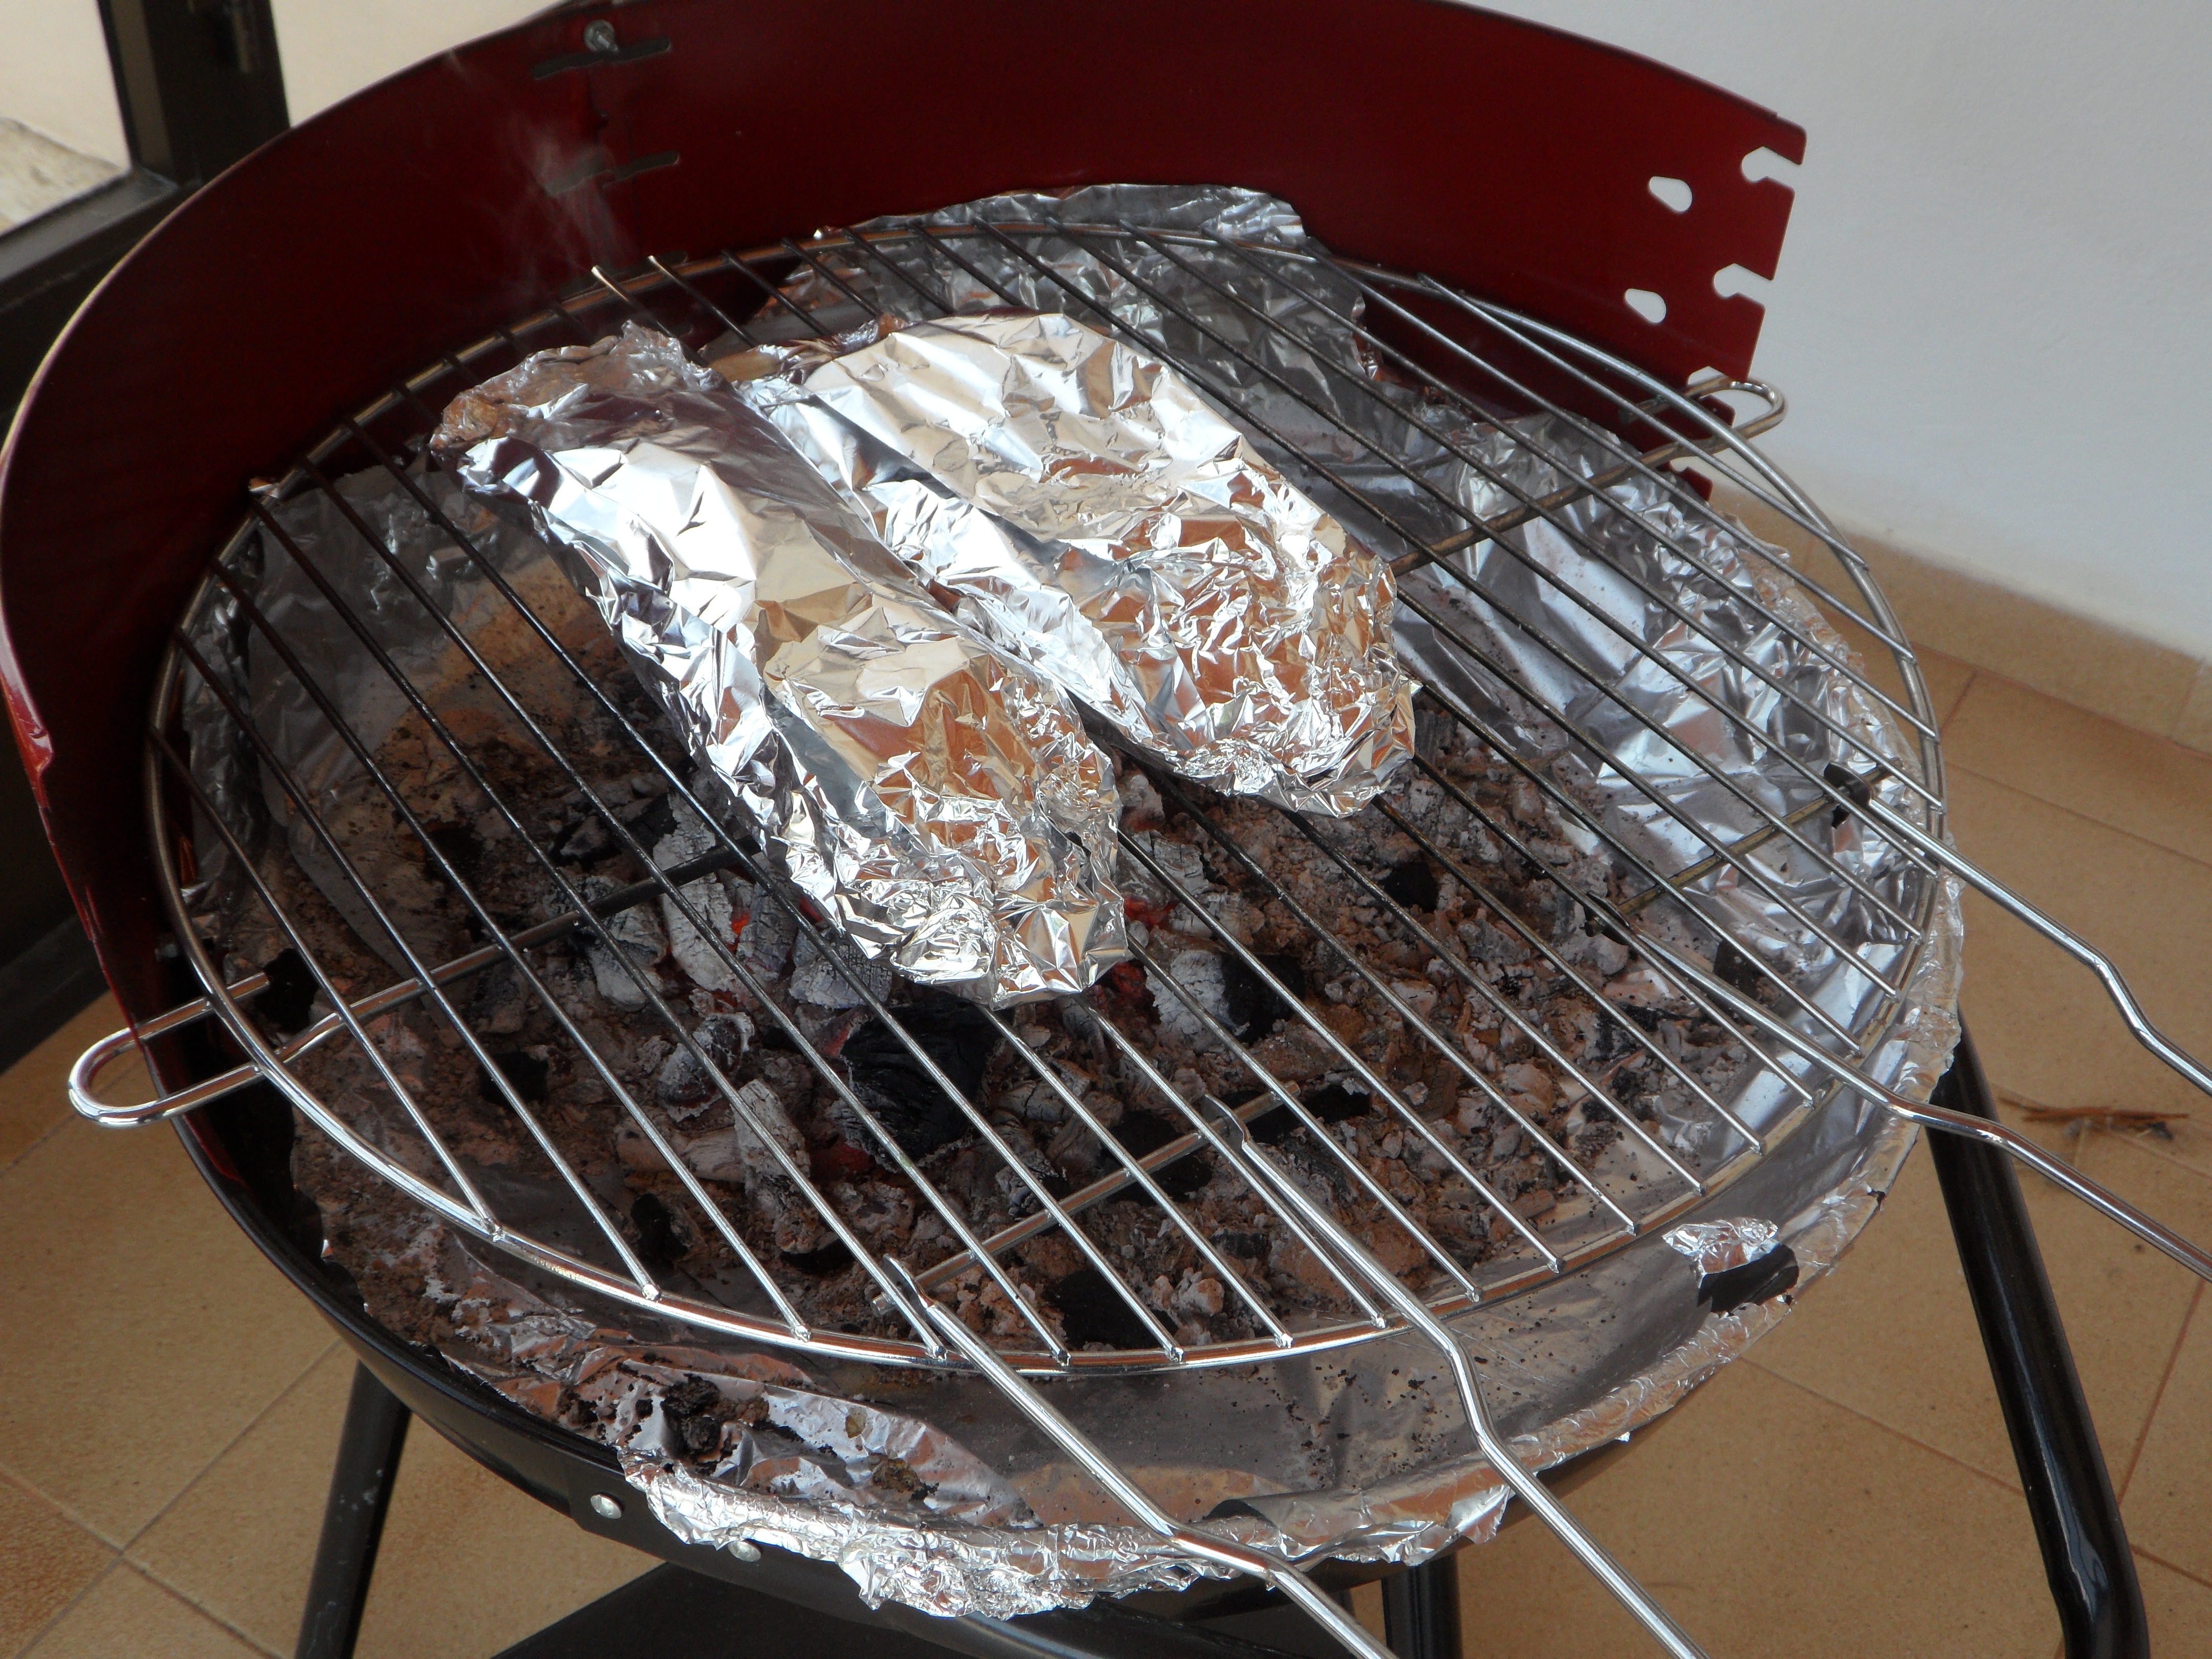
dish, food, meat, barbecue, cuisine, preparation, grill, charcoal, prepare, packed, grilling, barbecue grill, charcoal grill, grilling fish, aluminum foil, outdoor grill